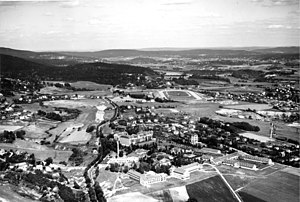
Aker / Historie
Akersdalen, nu kaldt Groruddalen, i 1949, efter indlemmelsen i Oslo.
Aker var et tidligere herred i Akershus fylke og har siden den 1. januar 1948 været en del af Oslo.